Mother liquor

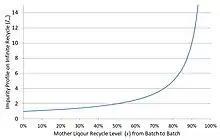
Figure 1: Calculate impurity profile after an infinite number of recycles as a function of the fraction of mother liquors reused

The mother liquor (or spent liquor) is the solution remaining after a component has been removed by a process such as filtration or more commonly crystallization. It is encountered in chemical processes including sugar refining.